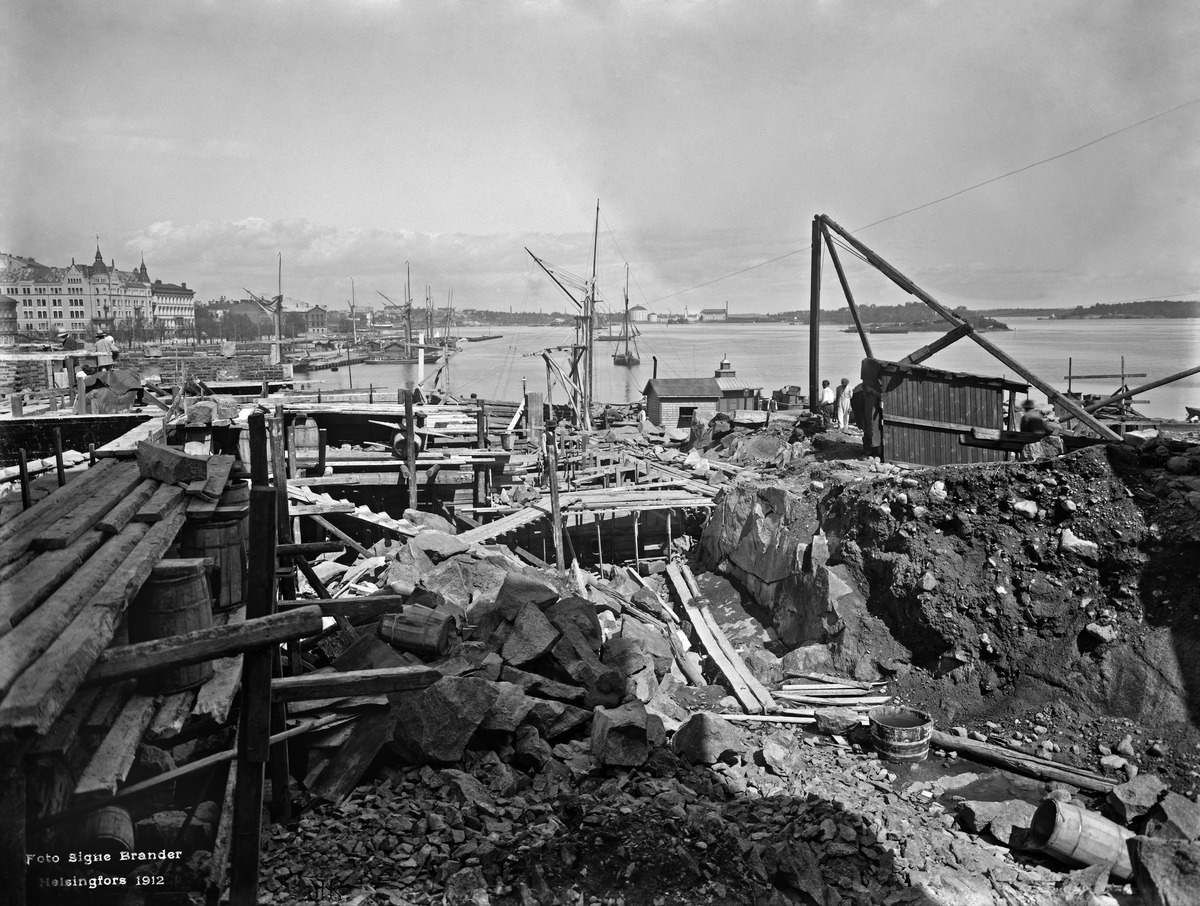
Talonrakentamista, Katajanokan pohjoisranta 13
sisällön kuvaus: Talonrakentamista, Katajanokan pohjoisranta 13. mustavalkoinen
Kuvaaja: Brander, Signe, valokuvaaja
Ajankohta: kuvausaika 1912
Paikka: Suomi, Uusimaa, Helsinki, Katajanokka Helsinki, Katajanokan pohjoisranta 13
Aiheet: rakentaminen talonrakentaminen, maarakennus, rakennustyöntekijät